Museum of Natural Sciences

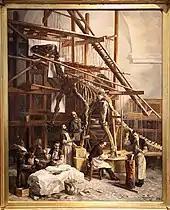
Louis Dollo supervising the mounting of an "Iguanodon" skeleton,

In 1860, during the construction of new fortifications around Antwerp, several fossils were found, mainly of whales, and they were acquired by the museum. The museum also obtained the skeletons of a bowhead whale ("Balaena mysticetus") and a young blue whale ("Balaenoptera musculus"), which are still on display today. The same year, the skeleton of a mammoth was unearthed near Lier, in Antwerp, Belgium, and due to the prompt action of the archaeologist François-Joseph Scohy, it was preserved and brought to the museum, where it has been exhibited since 1869. At that time, the only other skeleton of a mammoth on display was in the museum of Saint Petersburg in Russia.